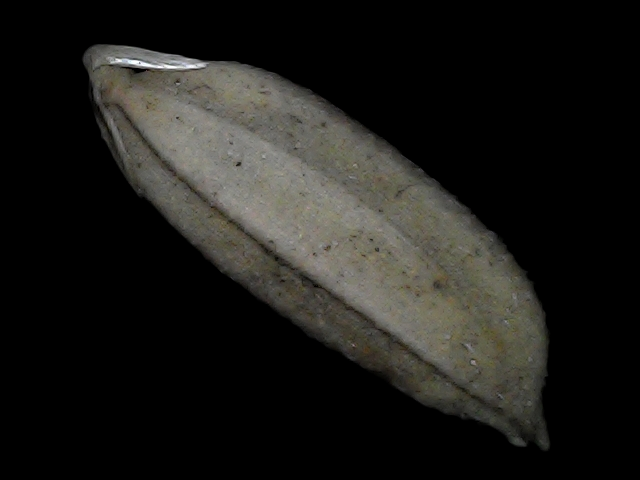
Rice variety: Bd72